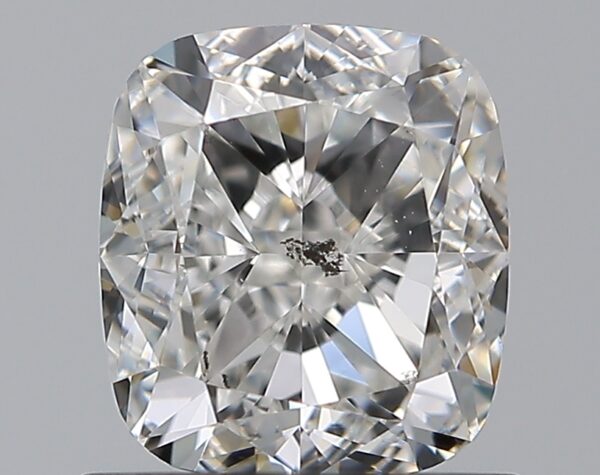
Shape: cushion
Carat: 1.2
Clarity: SI2
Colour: G
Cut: VG
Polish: EX
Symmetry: EX
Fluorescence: N
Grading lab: GIA
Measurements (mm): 6.08 x 5.46 x 3.9